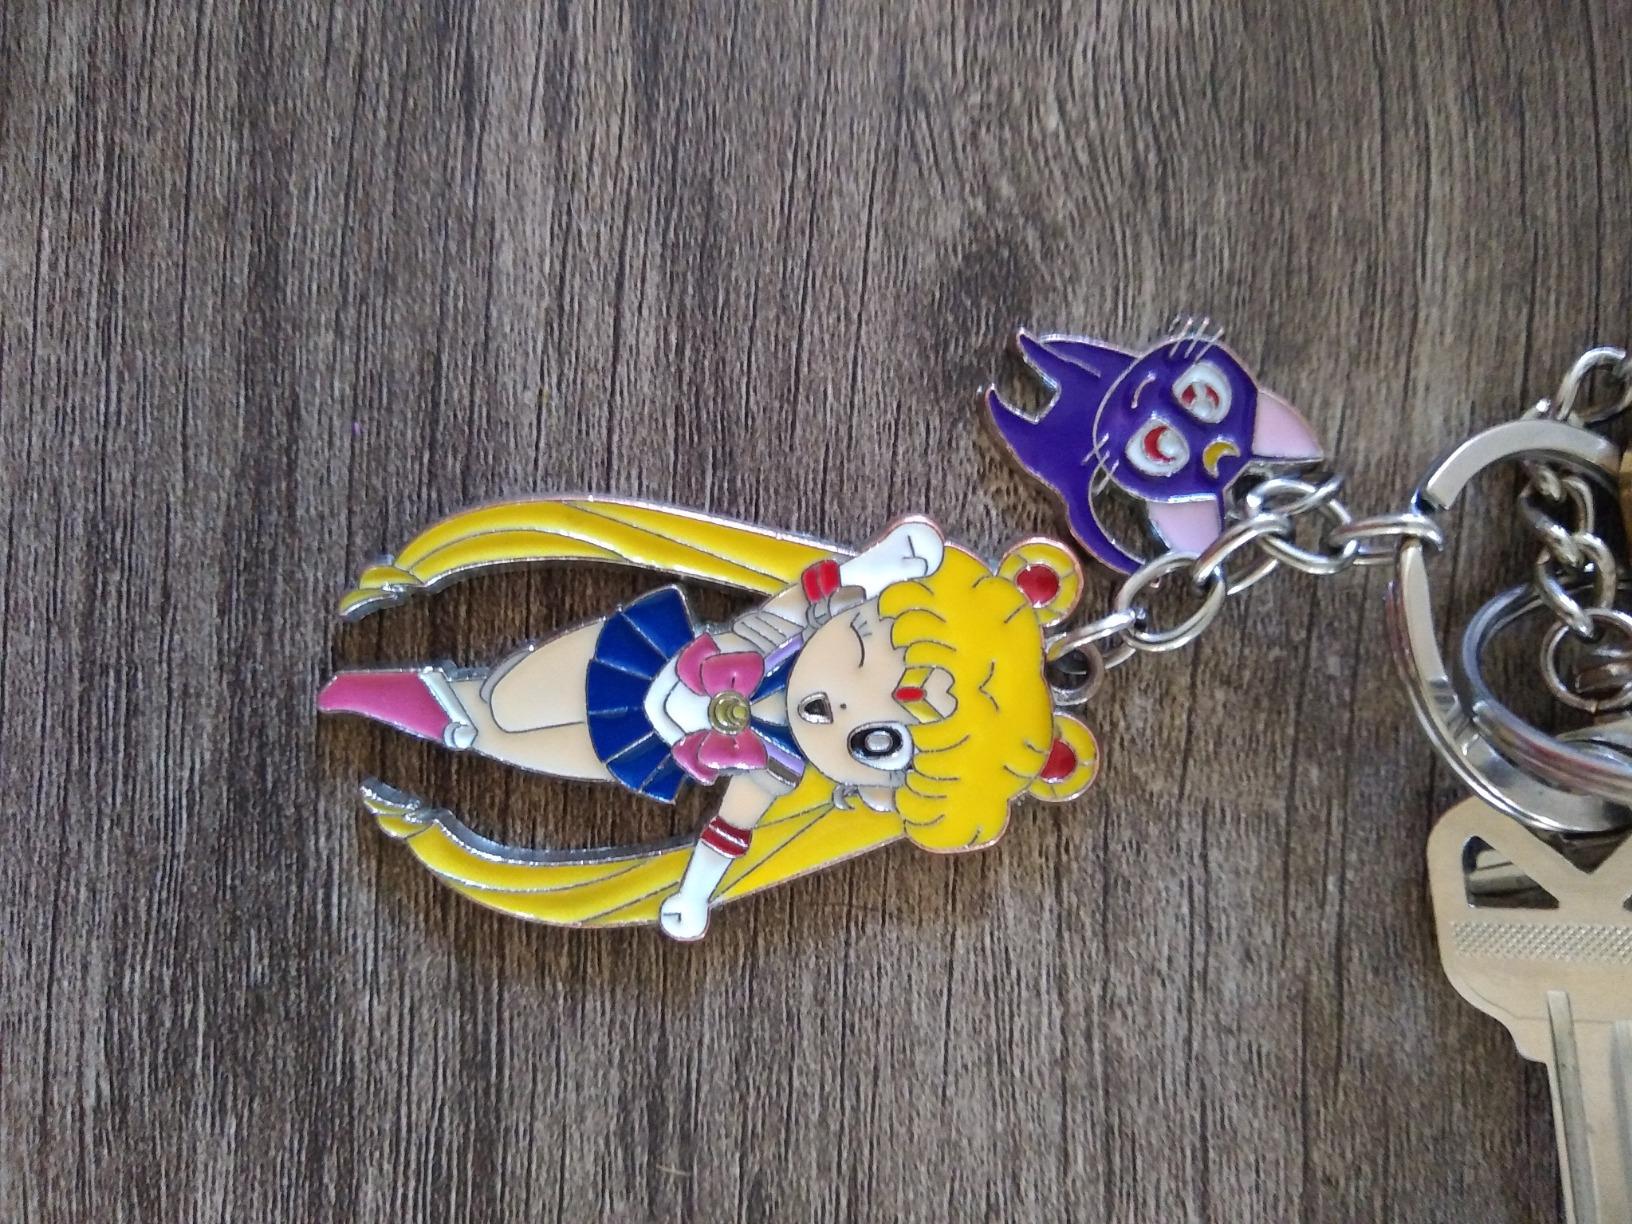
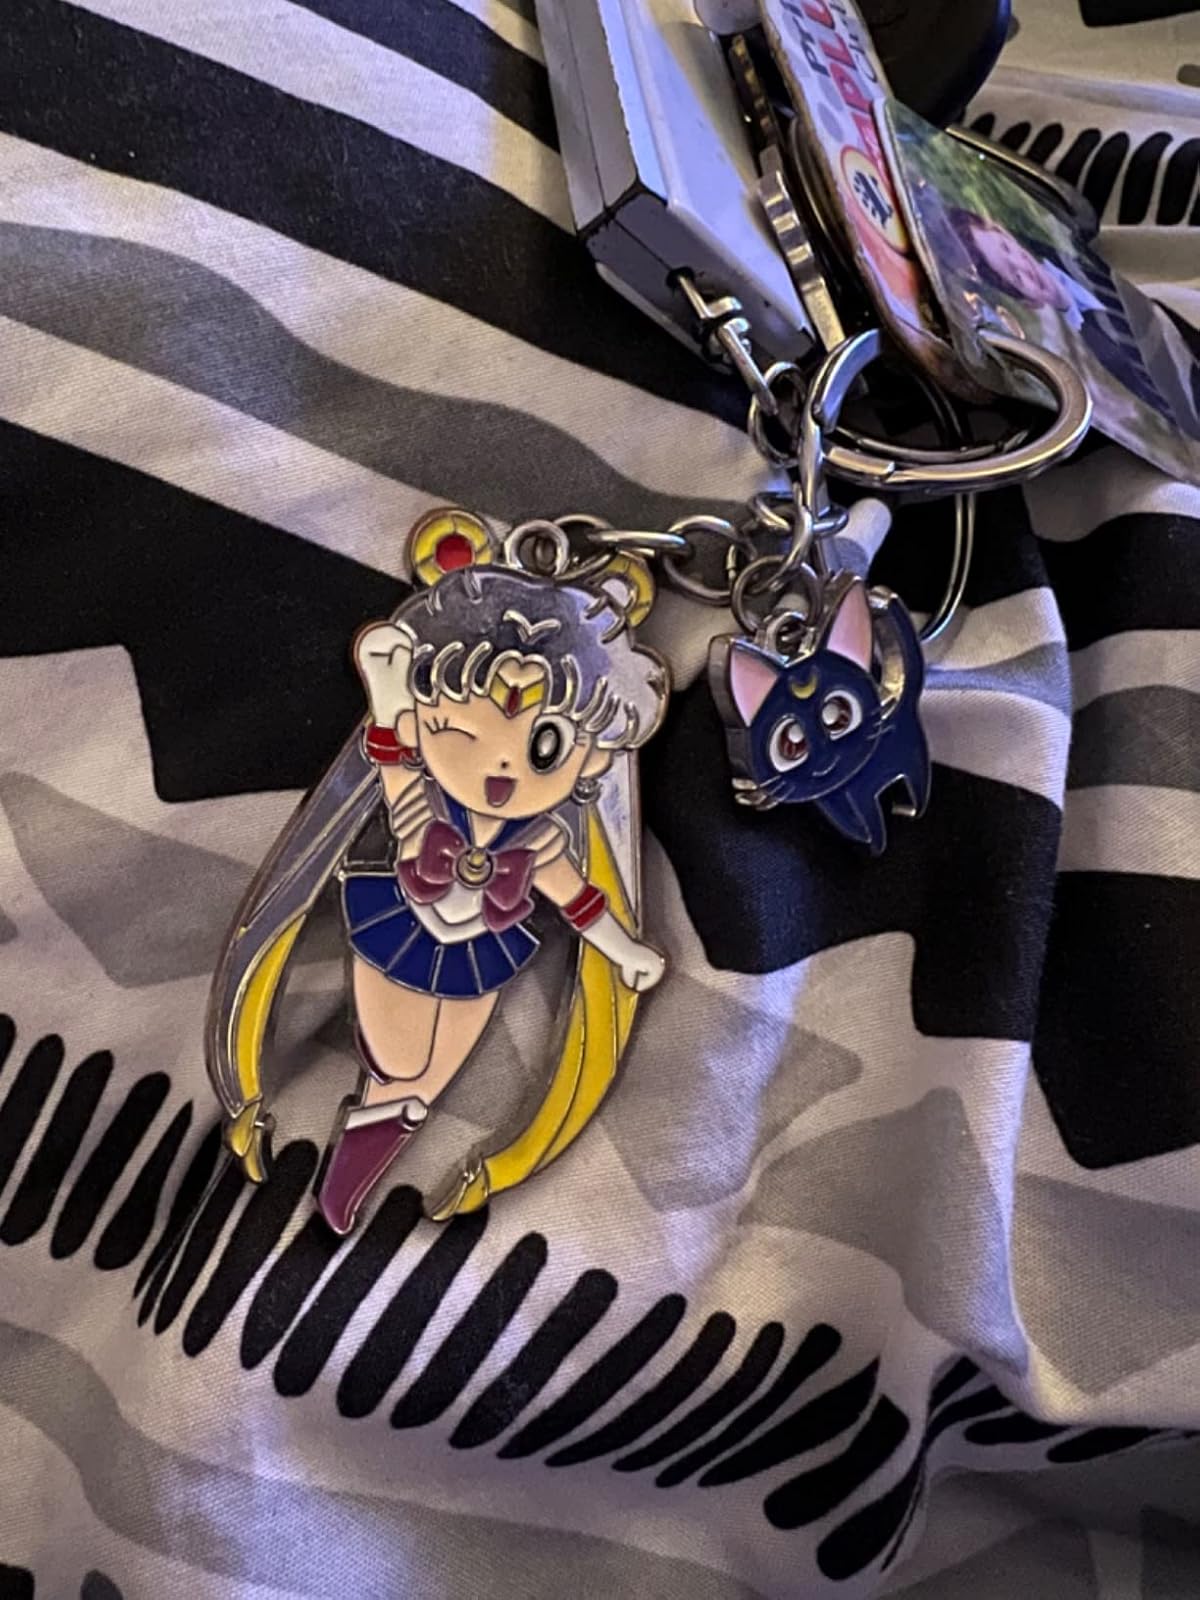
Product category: accessories_keychain
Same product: yes